Daniel Mavlyutov

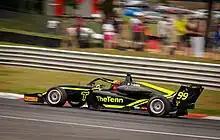
Mavlyutov driving at Brands Hatch in 2023.

On 13 February 2023, it was announced that Mavlyutov would drive alongside Gerrard Xie at Hillspeed in the 2023 GB3 Championship, both drivers supported by the new Hitech GP Academy. He achieved his debut car-racing win in the reverse-grid race during the first round at Oulton Park, where he converted pole into a race win in a mixed-conditions race mostly spent under safety car conditions. In the fourth round of the season, Mavlyutov again won the reverse-grid race from pole position, leading the race from start to finish.